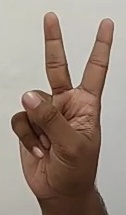
ASL sign: 2